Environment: real
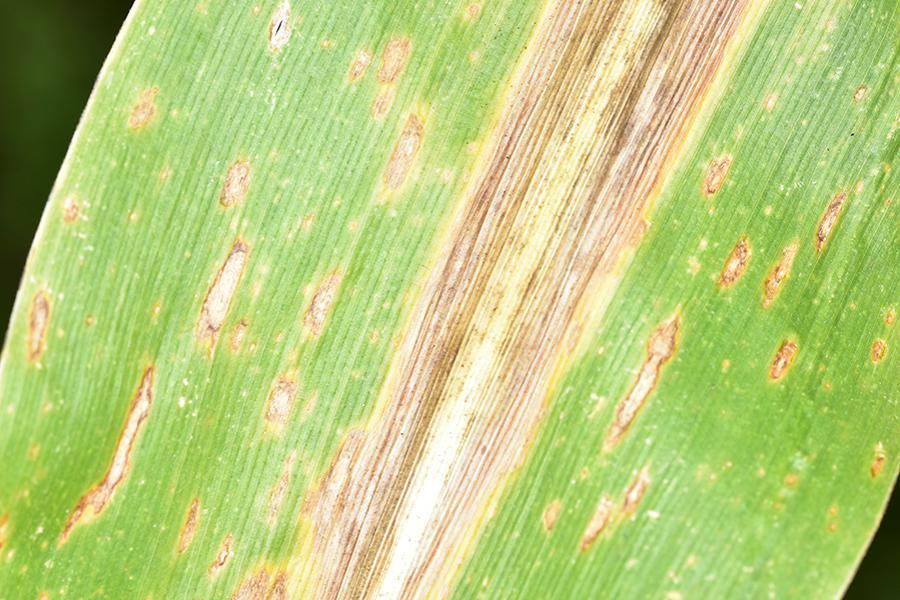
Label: gray_leaf_spot